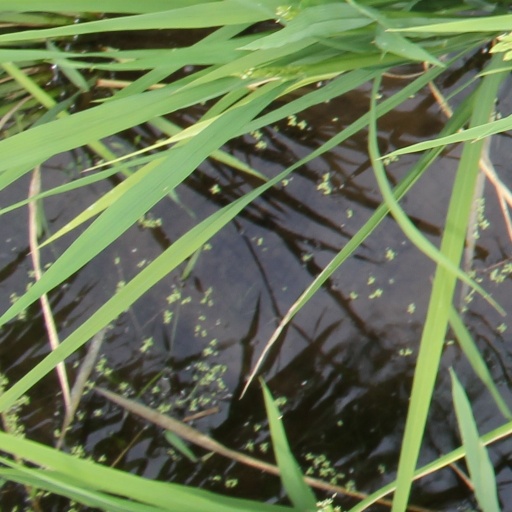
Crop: rice